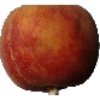
Label: Peach 1